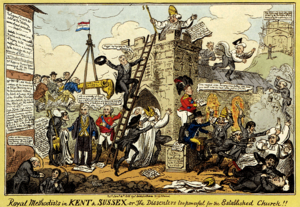
Adam Bede est le premier roman de l'écrivaine anglaise George Eliot, publié en 1859 alors qu'elle a trente-huit ans. Bien que déjà connue et respectée en tant qu'intellectuelle et auteur, George Eliot, de son vrai nom Mary Ann Evans, préfère rester anonyme. Le roman est immédiatement apprécié pour son réalisme et sa description de la vie rurale. Andrew Sanders rapporte que la reine Victoria elle-même, conquise par sa lecture, passa commande de deux tableaux illustrant certaines scènes.